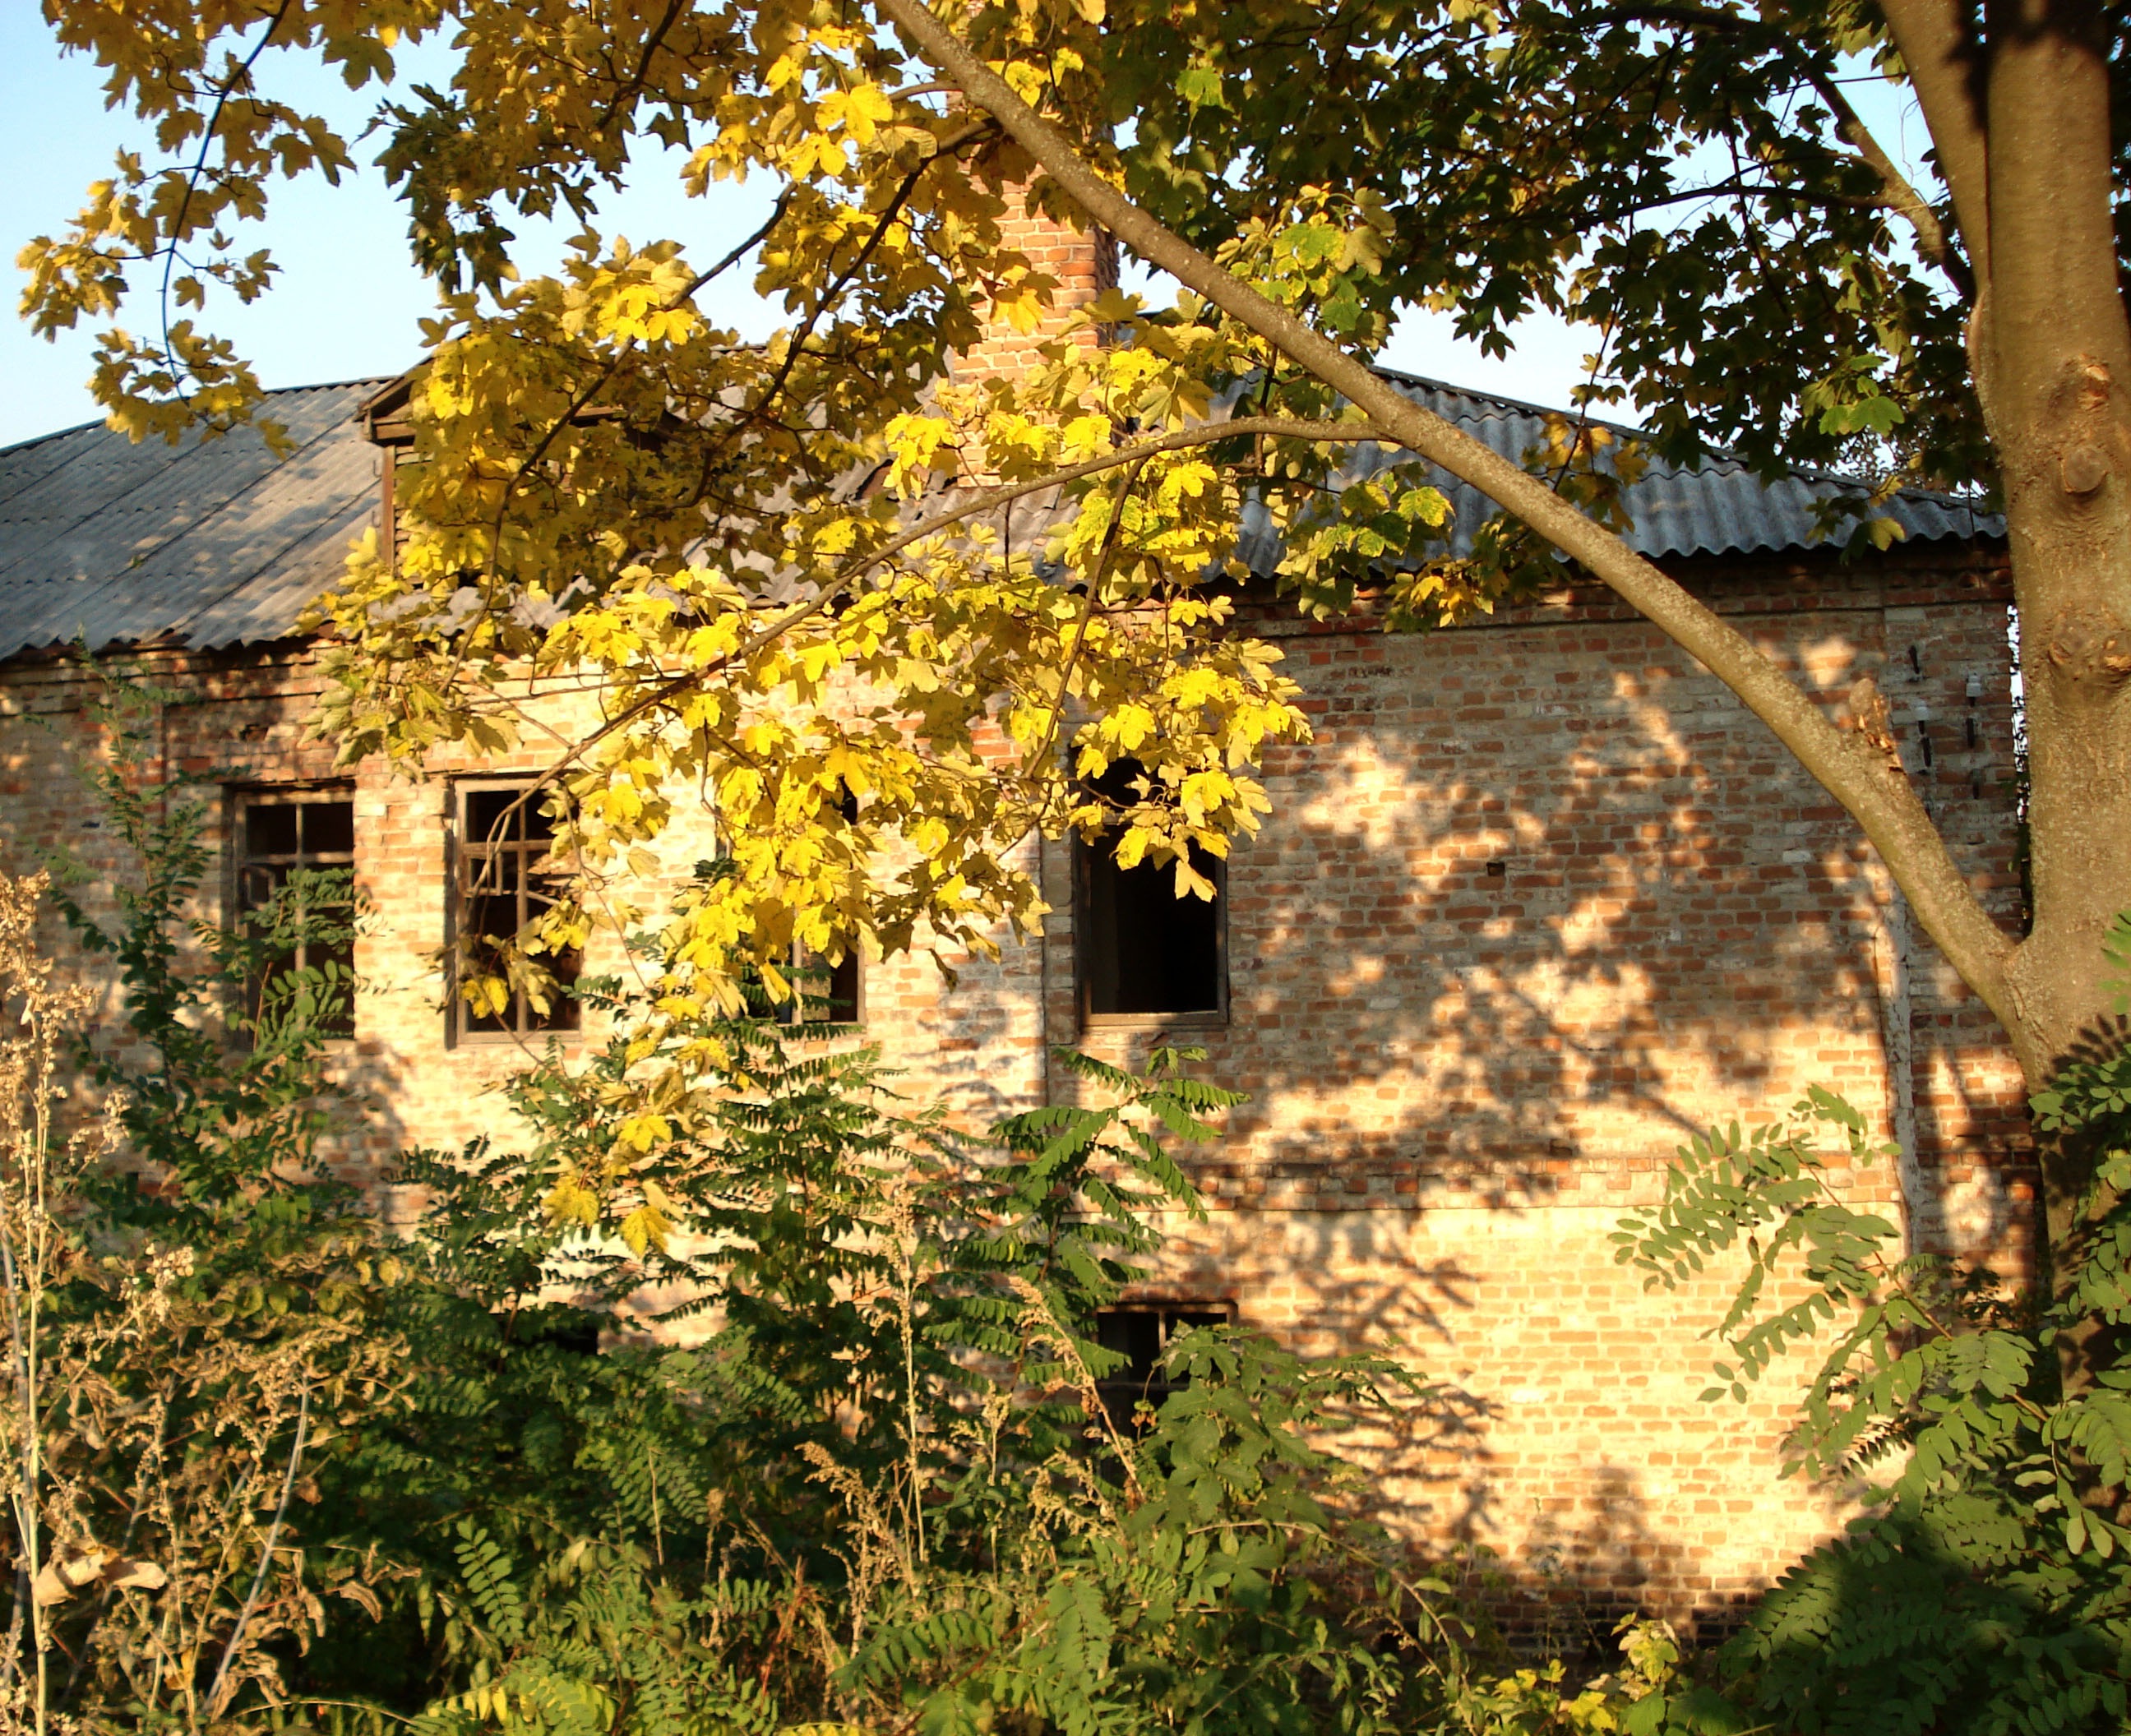
tree, plant, house, sunlight, leaf, flower, building, old, cottage, autumn, botany, garden, old building, season, woodland, abandoned building, abandoned house, woody plant, dilapidated building, an old house